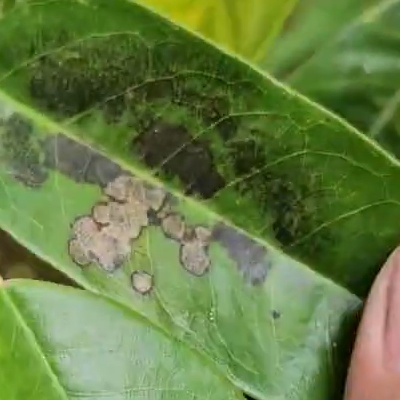
Label: Leaf_Rhizoctonia